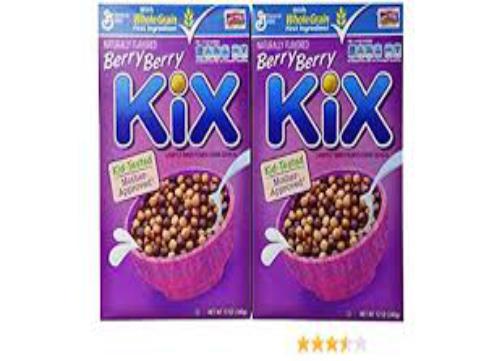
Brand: Berry Berry Kix
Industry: Food